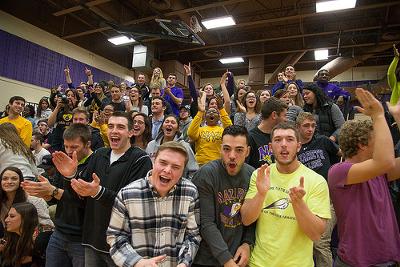
回答: 嫌われ気味の先生がやってきて落胆していたら「今日は自習」の一言